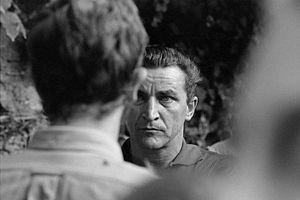
Maurice Béjart, festival d'Avignon 1967
Le Festival d'Avignon est la plus importante manifestation de théâtre et de spectacle vivant du monde, par le nombre de créations et de spectateurs réunis.
Cette page concerne l'année 1967 du calendrier grégorien.
Le département de Vaucluse accueille quelque 3 500 000 touristes chaque année.